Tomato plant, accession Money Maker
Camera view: tilt-top (135 deg); turntable rotation: 30 degrees
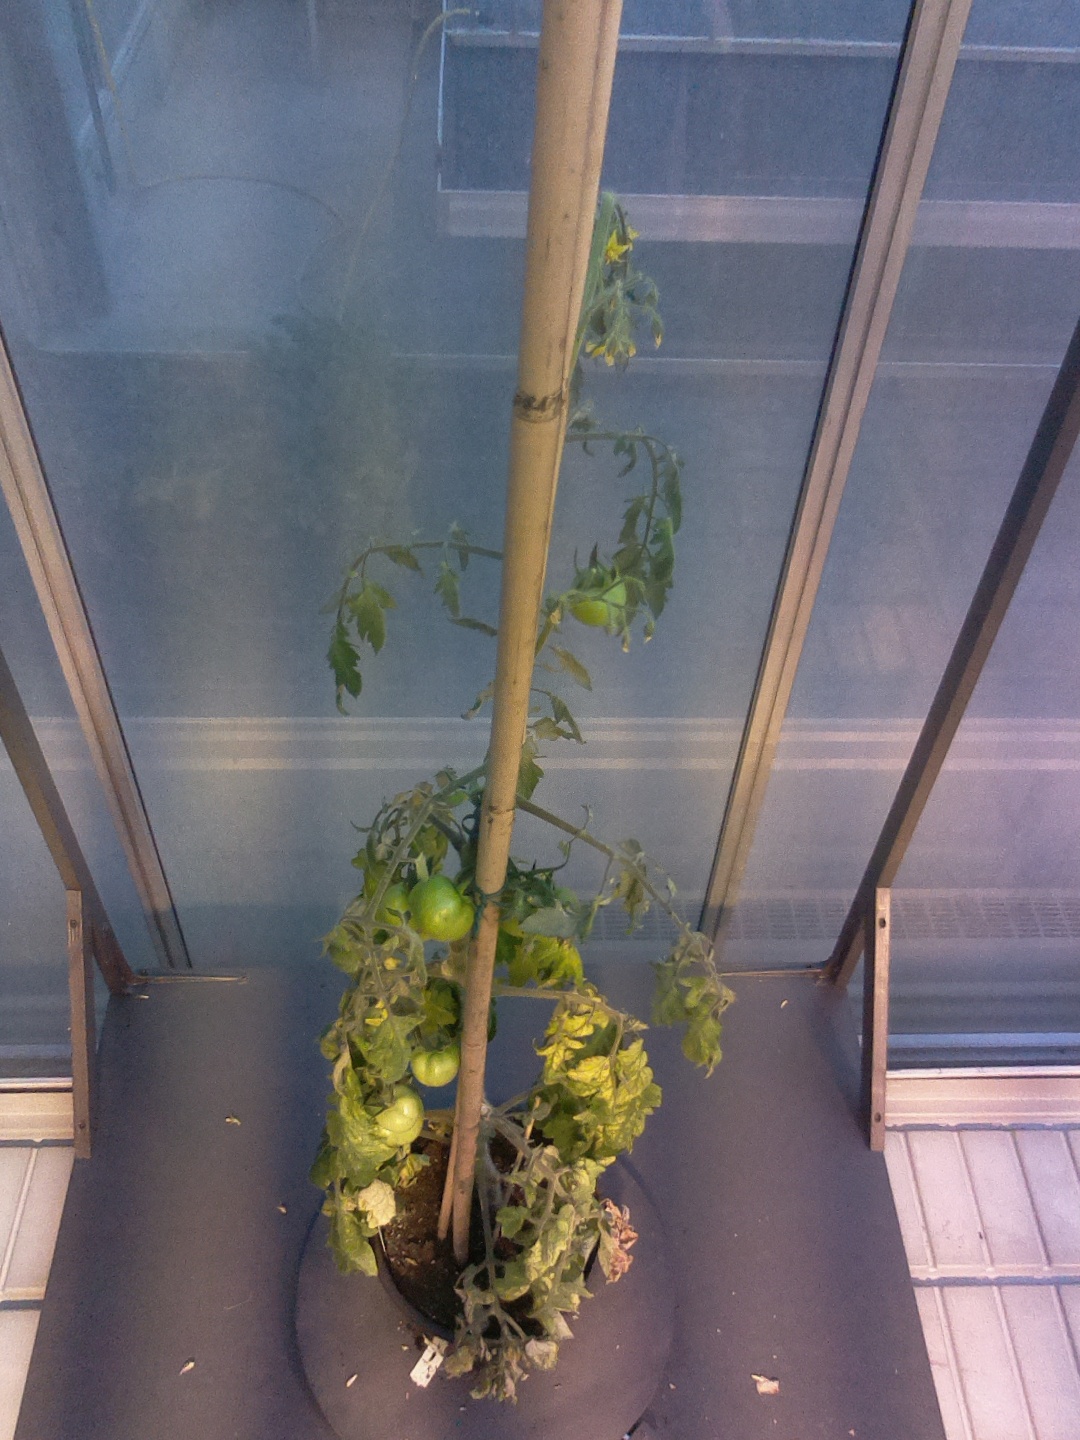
BBCH growth stage 76: 60%-70% of final fruit size